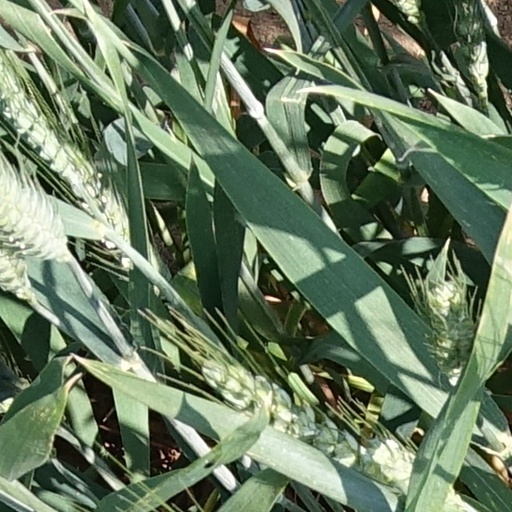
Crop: wheat